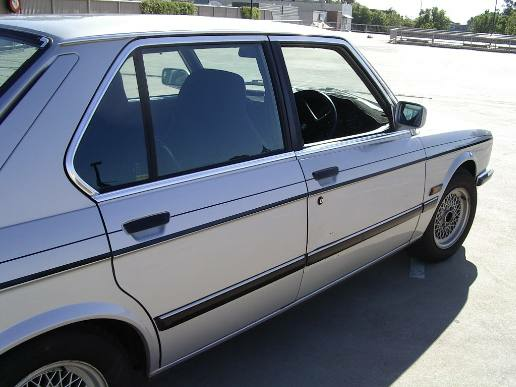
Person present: No